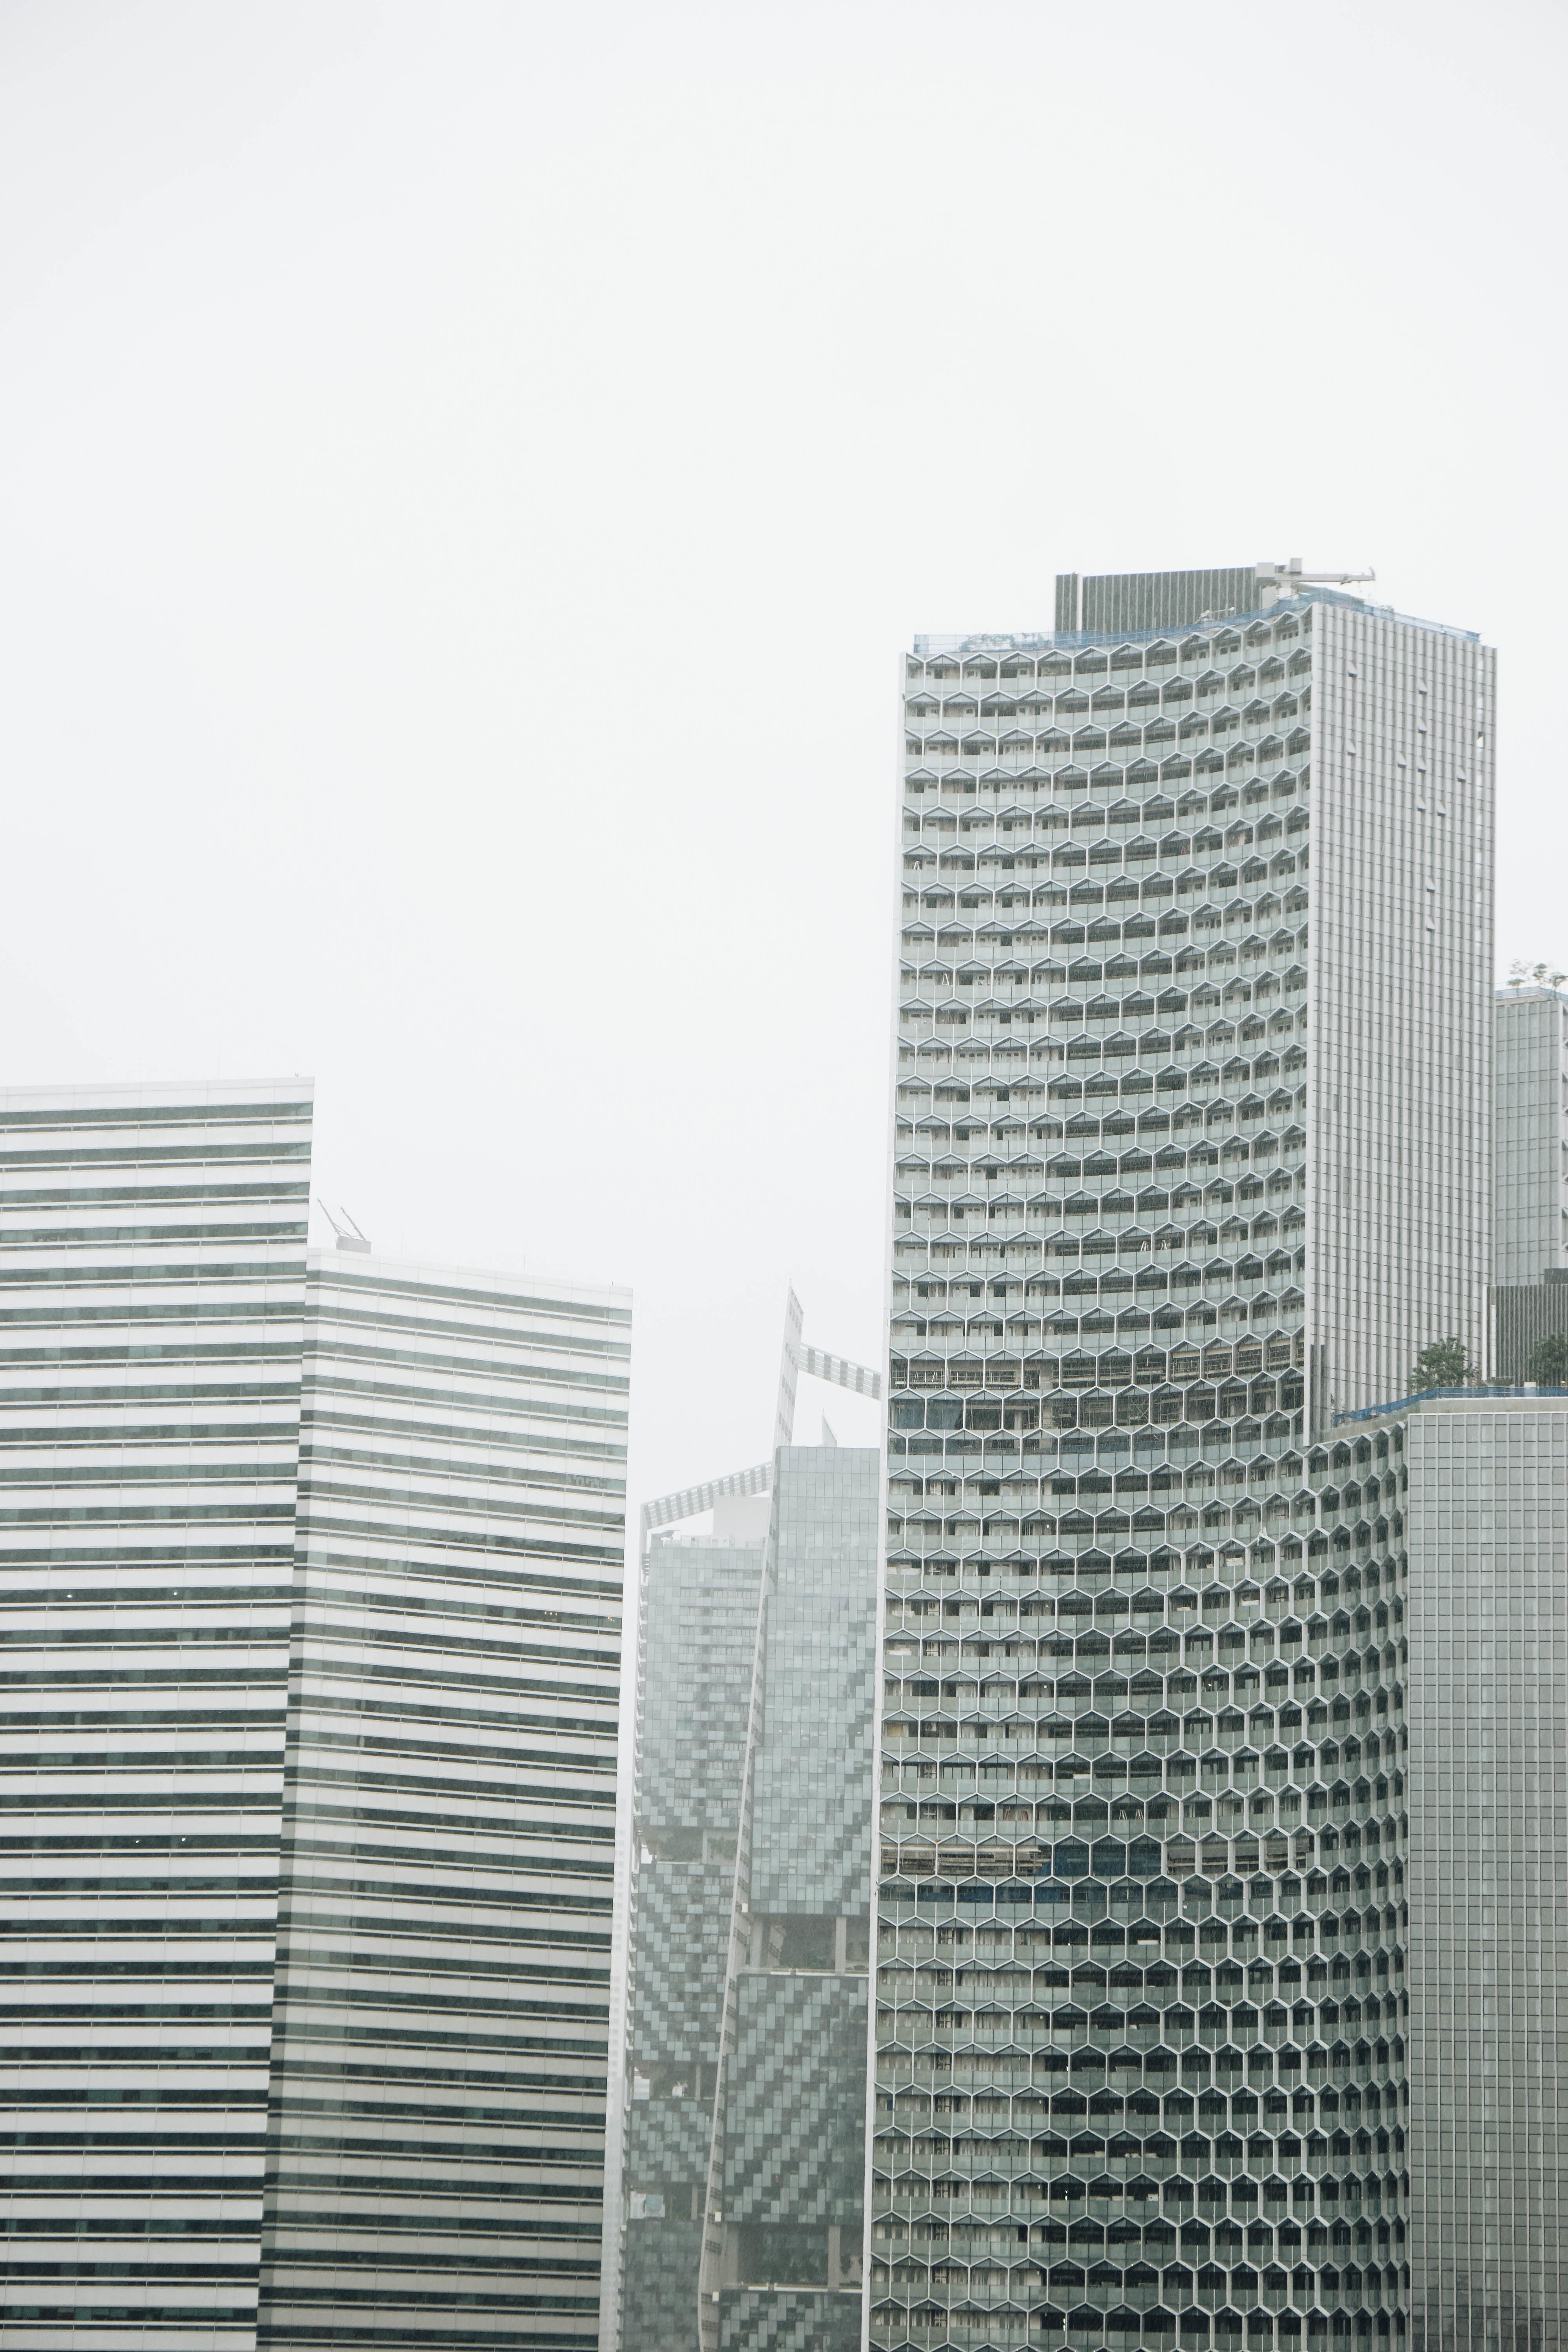
black and white, architecture, skyline, building, city, skyscraper, cityscape, downtown, line, tower, facade, monochrome, tower block, shape, headquarters, metropolis, condominium, urban area, monochrome photography, residential area, human settlement, metropolitan area